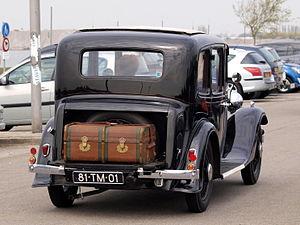
L' Austin douze-six légère est une voiture 14 cv équipée d'un moteur de 1496 cm³ qui fut introduite par Austin en janvier 1931. Ce fut la première Austin à carrosserie entièrement faite en acier embouti chez Pressed Steel. Elle fut pour cela nommée par Austin Douze légère pour la distinguer de la Douze. Le grand public a alors surnommé la Douze Douze lourde mais Austin n'a jamais utilisé ce nom. La Douze-Six légère resta en production jusqu'en 1936.